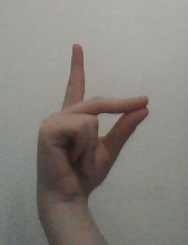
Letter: ta